Velvet Sky

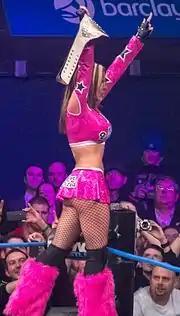
Sky as the TNA Knockouts Champion

On the February 21 episode of "Impact Wrestling" in London, England, Sky defeated Tara, Miss Tessmacher and Gail Kim in a fatal four-way elimination match, by last eliminating Kim to win the Knockouts Championship for the second time. Sky made her first successful title defense on the February 28 episode of "Impact Wrestling", defeating Tara. On March 10 at Lockdown, Sky defeated Gail Kim to retain the championship. On the March 28 episode of "Impact Wrestling", Sky saved Taryn Terrell from an attack from Gail Kim and Tara. The following week, Sky teamed up with Terrell in a losing effort to Kim and Tara, after the special guest referee Joey Ryan made a fast count on Terrell. After the match, Terrell gave Ryan a low blow when Sky distracted him. TNA then announced that Sky had suffered a knee injury during the match. Despite the injury, Sky successfully defended the Knockouts Championship against Mickie James on the April 25 episode of "Impact Wrestling". On the May 23 episode of "Impact Wrestling", Sky lost the championship to James, ending her reign at 117 days. In the following weeks, Sky would demand a rematch, but James would reply by avoiding her and later attacking Sky, as well as taking advantage of her injured leg, turning James villainous in the process. Sky and James eventually their rematch on the June 27 episode of "Impact Wrestling", where James won by submitting Sky. Sky returned on the July 25 episode of "Impact Wrestling", saying that she had made the mistake of letting James know she was injured, and that she would never make that mistake again, and Sky then sat ringside during James' title match with Gail Kim. Sky was supposed to team with ODB in a Knockouts hardcore tornado tag team match against Gail Kim and Mickie James at Hardcore Justice, however, Sky was not medically cleared to compete because of her knee injury, and the match was altered to a Knockouts triple threat hardcore match.